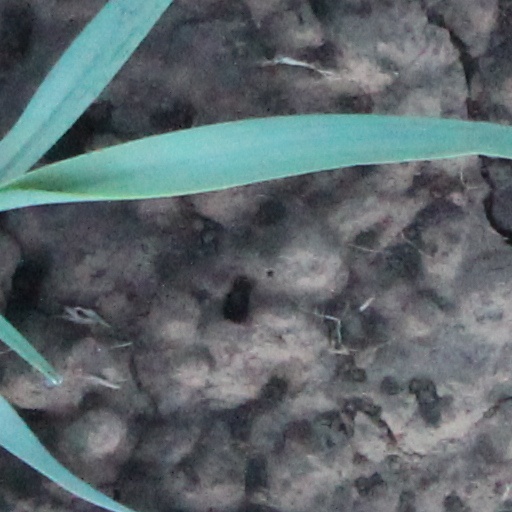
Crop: wheat